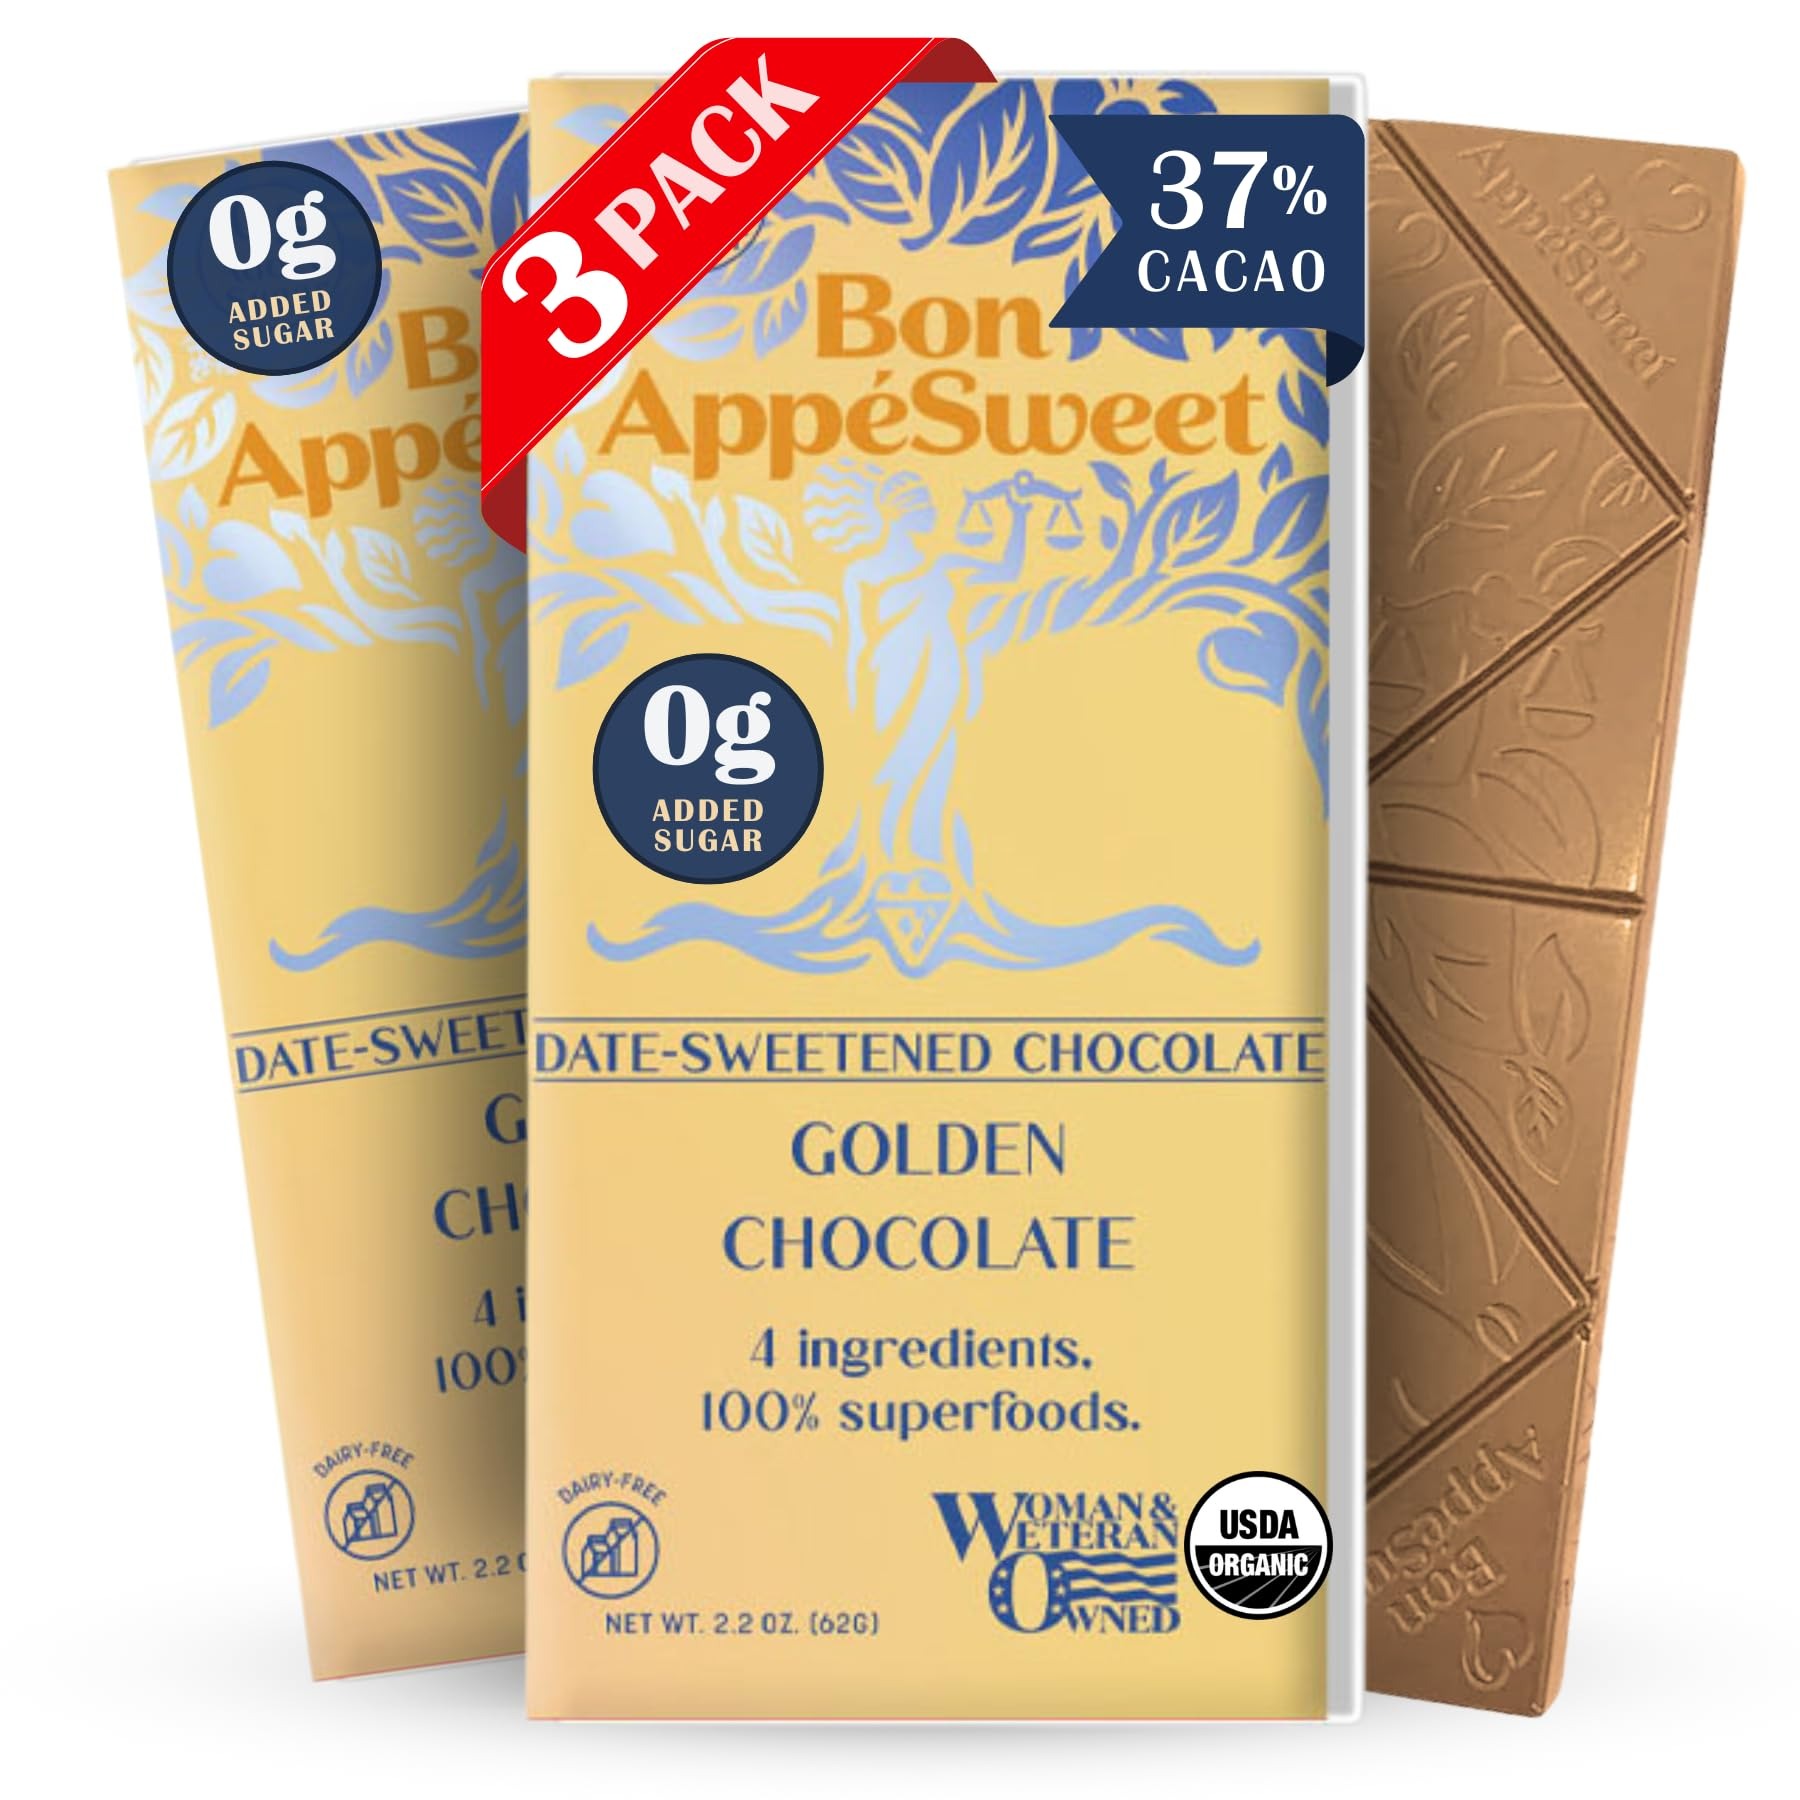
Item Name: Bon Appesweet Date Sweetened Chocolate Bar - Golden Chocolate | 2.2 Ounce (Pack of 3) | Organic, Zero Added Sugar, 37% Cacao, Plant Based, Dairy Free, and Guilt Free!
Bullet Point 1: ✅ ORGANIC INGREDIENTS: Crafted from organic cocoa butter, cocoa powder, dates, coconut milk and vanilla beans (Only 4 Ingredients). Our Date-Sweetened Golden chocolate bars deliver a rich and decadent flavor that enhances any recipe. The organic cocoa beans are carefully selected to ensure the finest quality and taste, making every bite a luscious chocolate experience.
Bullet Point 2: ✅ VERSATILE CHOCOLATE: Perfect for snacking, baking cookies, brownies, cakes, or adding to trail mixes, ice creams, and other desserts. These chocolate bars are also great for melting and drizzling over fruits, nuts, or pretzels, creating a delicious treat for any occasion.
Bullet Point 3: ✅ SMOOTH AND LUSCIOUS: Each bite melts smoothly, making them ideal for creating a delicious taste experience. The even melting properties of these chocolate bars ensure a consistent texture and rich flavor in your chocolate, whether you're enjoying them as a snack or using them to elevate your baking, these chocolate bars are a delicious choice.
Bullet Point 4: ✅ ALL NATURAL: All Bon Appesweet products are Zero Added Sugar, Soy-free, Dairy-free, Vegan, Paleo-Friendly and Ethically Sourced.
Bullet Point 5: ✅ CONVENIENT PACKAGING: Comes in an 2.2 OZ pack that ensures freshness and ease of use, whether you’re baking or snacking. The bag design keeps the chocolate bar fresh and makes it easy to measure out the exact amount you need for your recipes or snacking, preventing waste.
Product Description: This twist on white chocolate tastes like a caramel infused chocolate bar and it is so delicious we had to call it gold! Try it, we promise, you'll never look at white chocolate the same again. Why would you, when you can have an organic, plant-based chocolate bar that tastes, well, better than white chocolate? Zero Sugar Added In the beginning, fruits were the world's only sweeteners, Bon AppéSweet is taking us back to our nutritious roots. Sweetened using only dates and loaded with vitamins and antioxidants. With our chocolate, you can't even call it cheating.
Value: 6.6
Unit: Ounce

Price: 28.99